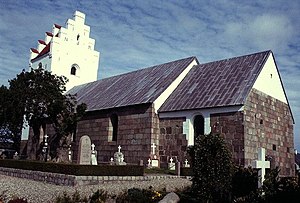
Bislev Kirke
Bislev Kirke
Bislev Kirke, Aalborg Kommune, set fra sydøst
Bislev Kirke ligger i Bislev Sogn i Himmerland i det tidligere Hornum Herred, Ålborg Amt, nu Aalborg Kommune, Region Nordjylland. Kirken gennemgik en omfattende restaurering i 1905.